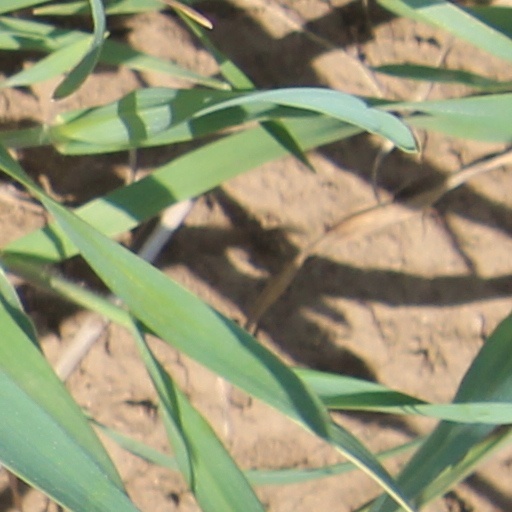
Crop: wheat